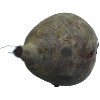
Label: beetroot